Answer in natural language. How many TVStands are visible in the scene? Choose between the following options: 2, 3, 1, 4 or 0
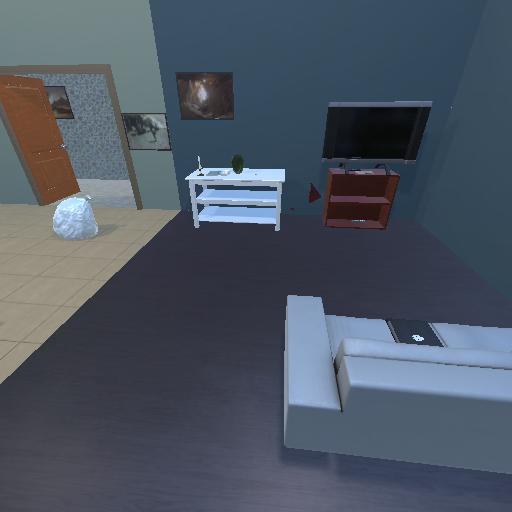
<answer>1</answer>